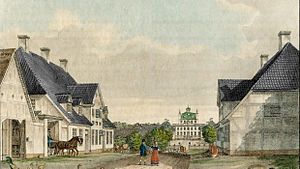
Fredensborg / Historie / Slotsbyen
Fredensborg i 1826, tegning af H.G.F. Holm.
Fredensborg er en stationsby i Nordsjælland mellem Hillerød og Helsingør med 8.769 indbyggere, beliggende i Fredensborg Kommune i Region Hovedstaden. Fredensborg Slot ligger en smule vest for centrum og har navngivet hele byen. Byen har en jernbanestation, Fredensborg Station, som ligger midt i byen.